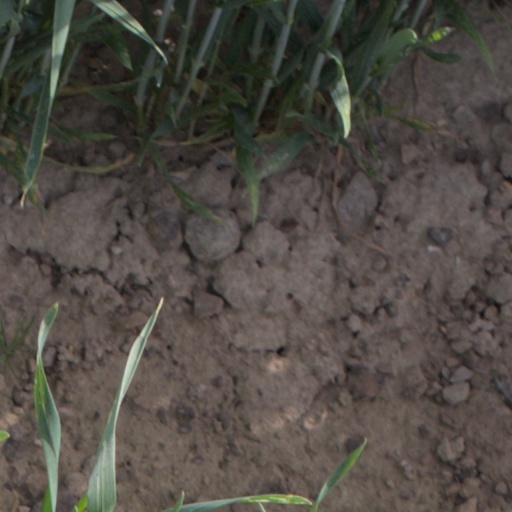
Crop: wheat